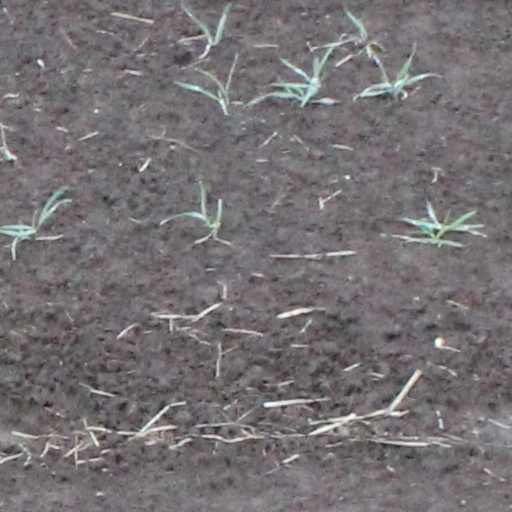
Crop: wheat